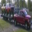
Label: truck